Banbury (UK Parliament constituency)

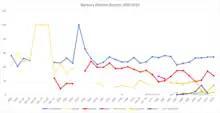

Another General Election was required to take place before the end of 1940. The political parties had been making preparations for an election to take place from 1939 and by the end of this year, the following candidates had been selected;